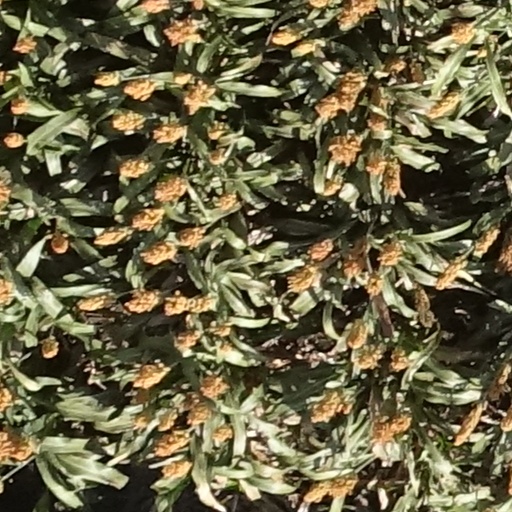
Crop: sorghum